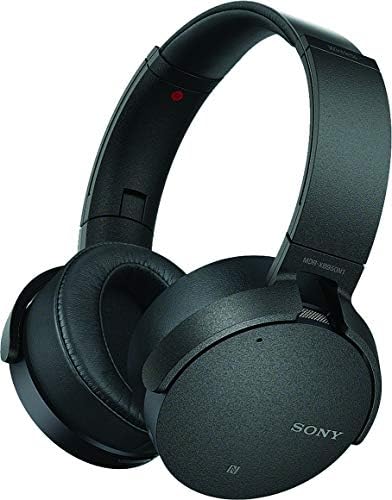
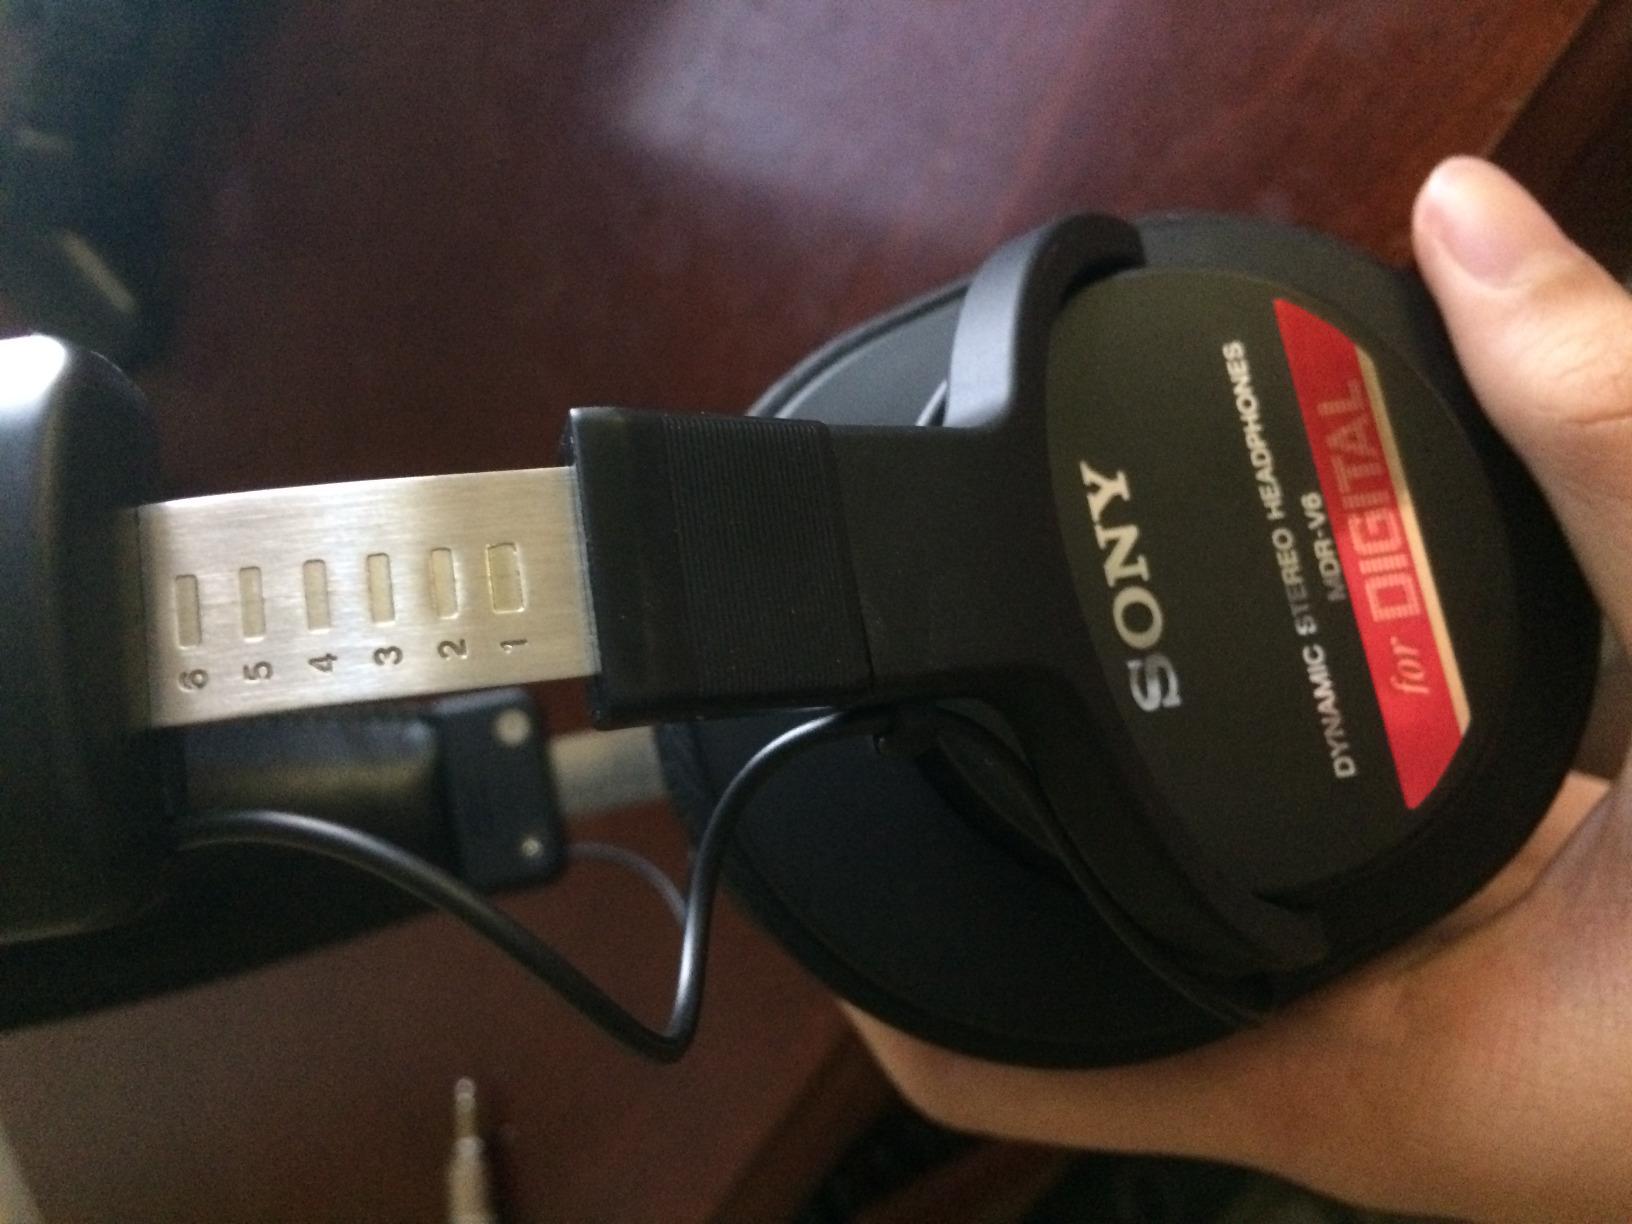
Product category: headphones
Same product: no